Project Rover

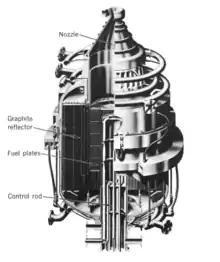
Cutaway diagram of Kiwi rocket engine

Liquid hydrogen was theoretically the best possible propellant, but in the early 1950s it was expensive, and available only in small quantities. In 1952, the AEC and the National Bureau of Standards had opened a plant near Boulder, Colorado, to produce liquid hydrogen for the thermonuclear weapons program. Before settling on liquid hydrogen, LASL considered other propellants such as methane and ammonia. Ammonia, used in the tests conducted from 1955 to 1957, was inexpensive, easy to obtain, liquid at , and easy to pump and handle. It was, however, much heavier than liquid hydrogen, reducing the engine's impulse; it was also found to be even more corrosive, and had undesirable neutronic properties.